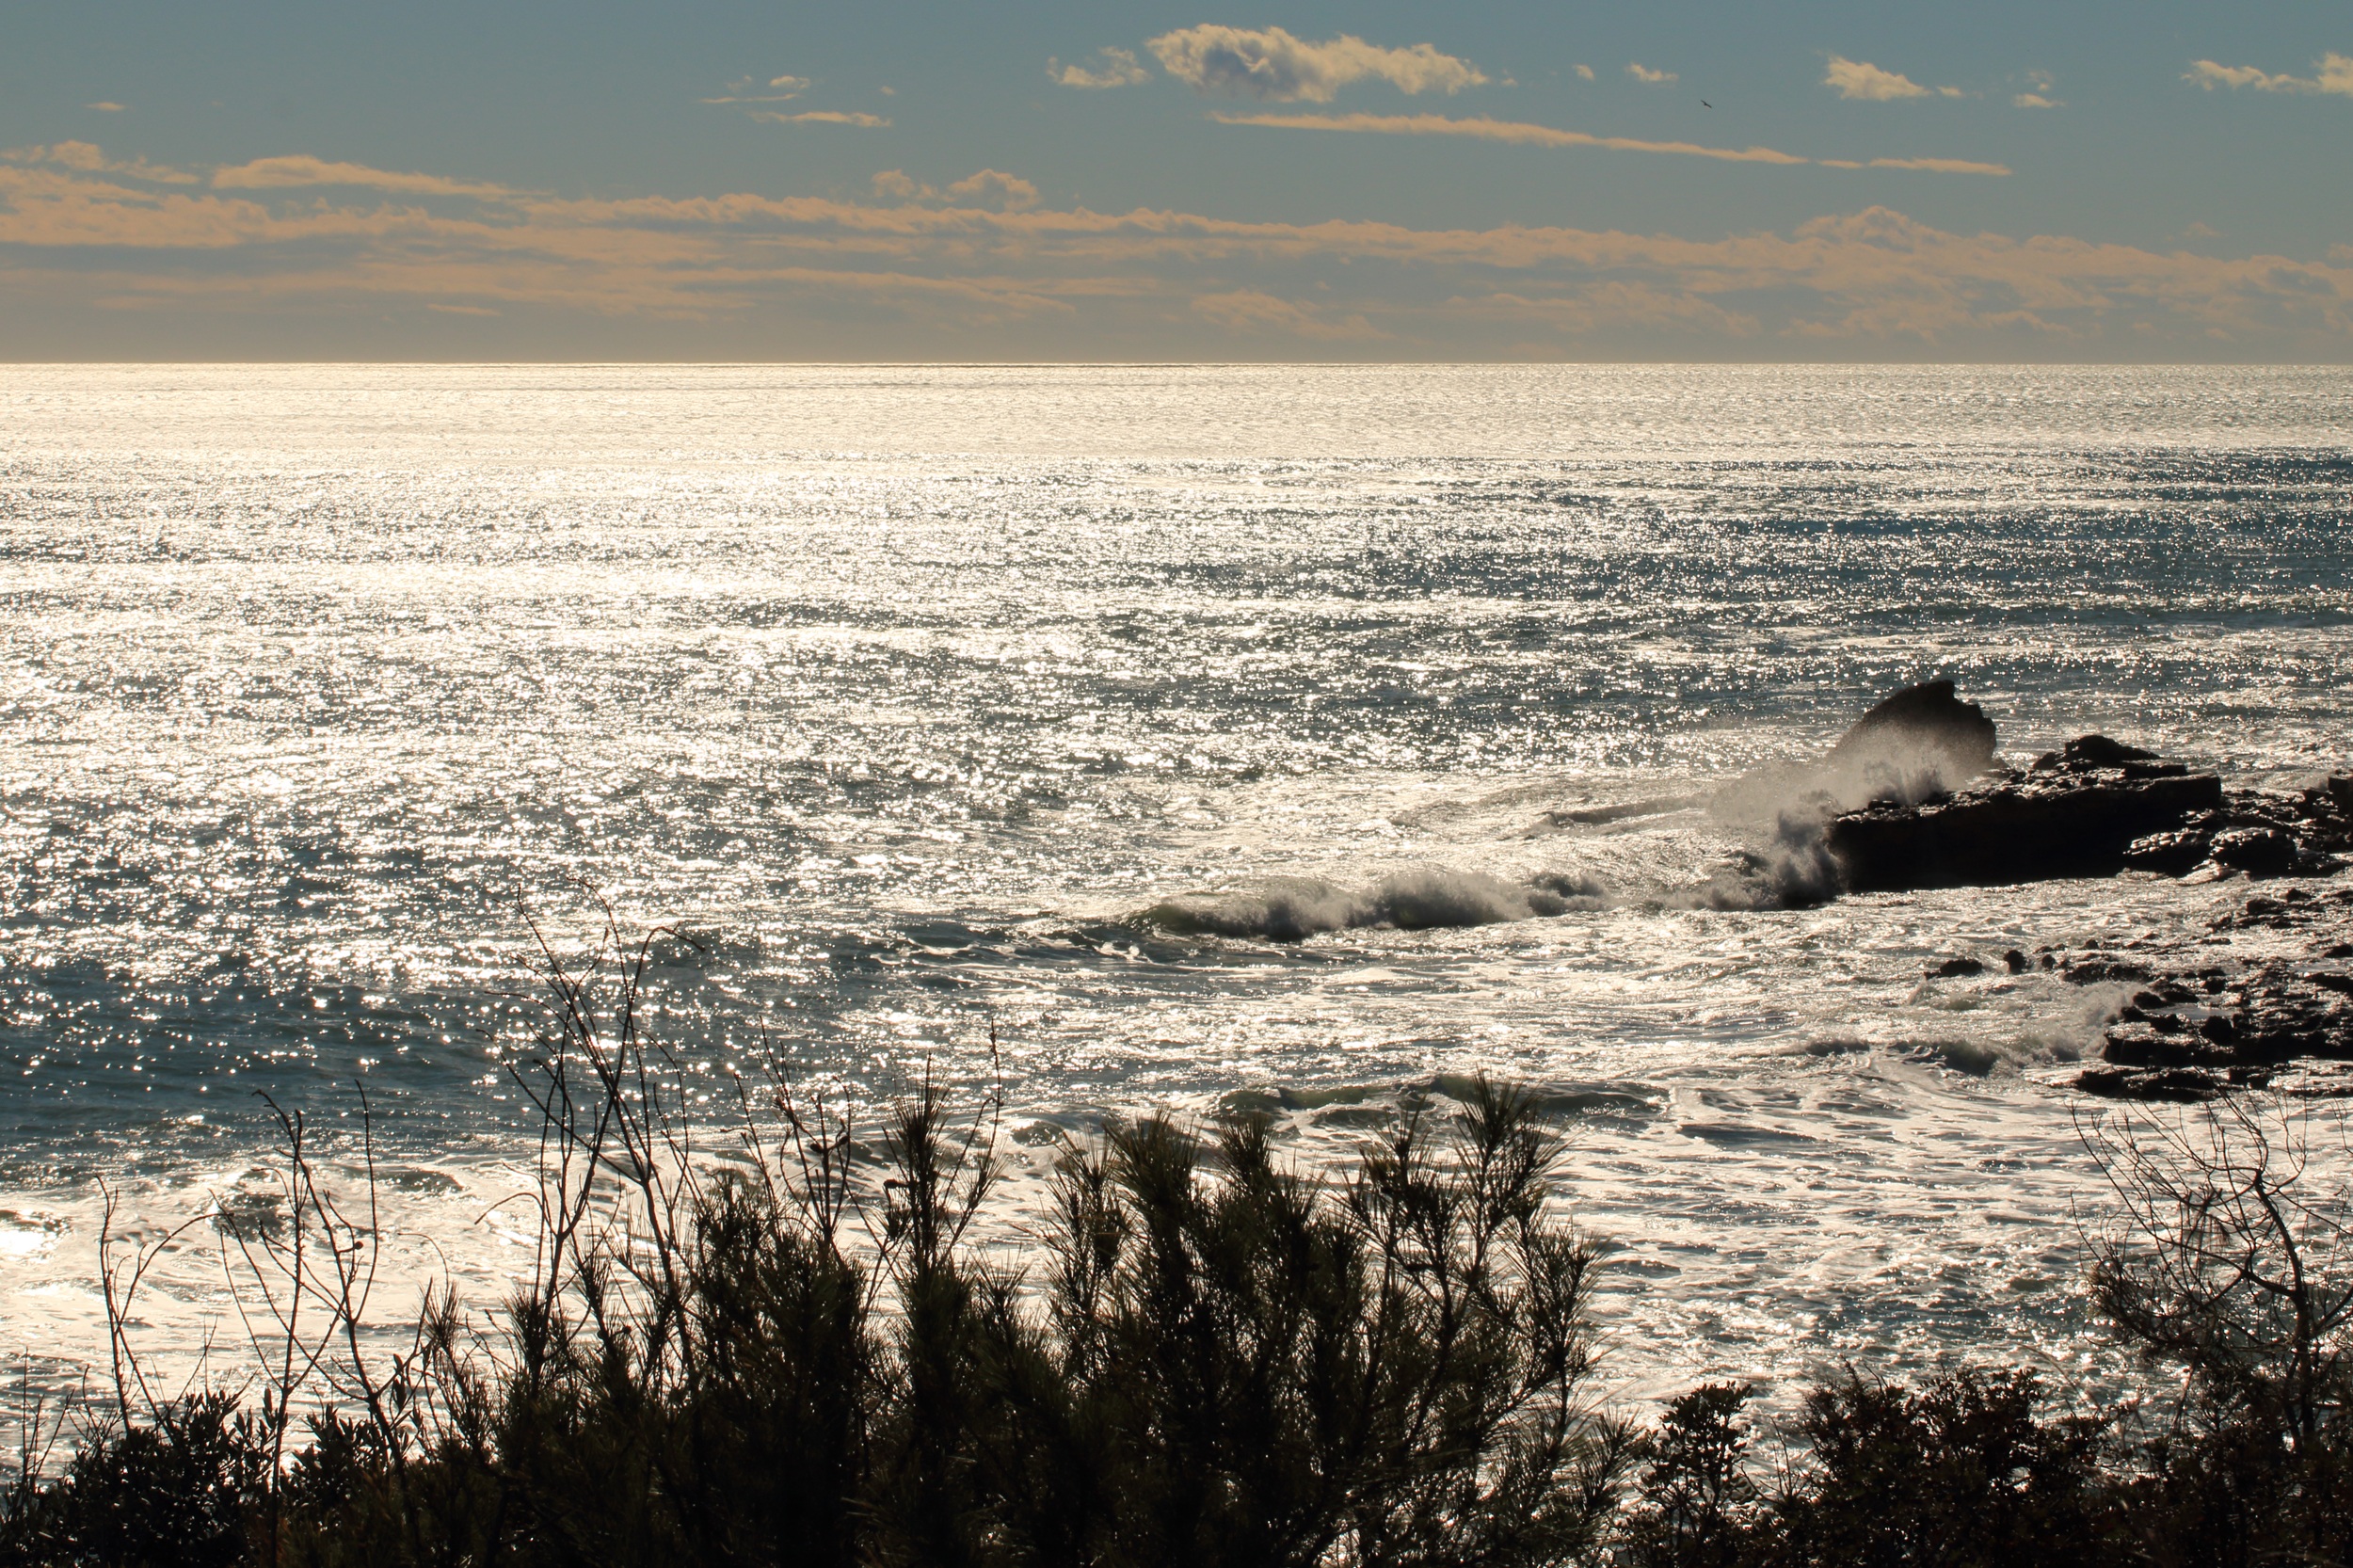
beach, sea, coast, nature, sand, rock, ocean, horizon, cloud, sunrise, sunset, morning, shore, wave, view, dawn, dusk, reflection, bay, body of water, clouds, habitat, mudflat, atmospheric phenomenon, wind wave